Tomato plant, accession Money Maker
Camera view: horizontal (90 deg, fisheye); turntable rotation: 330 degrees
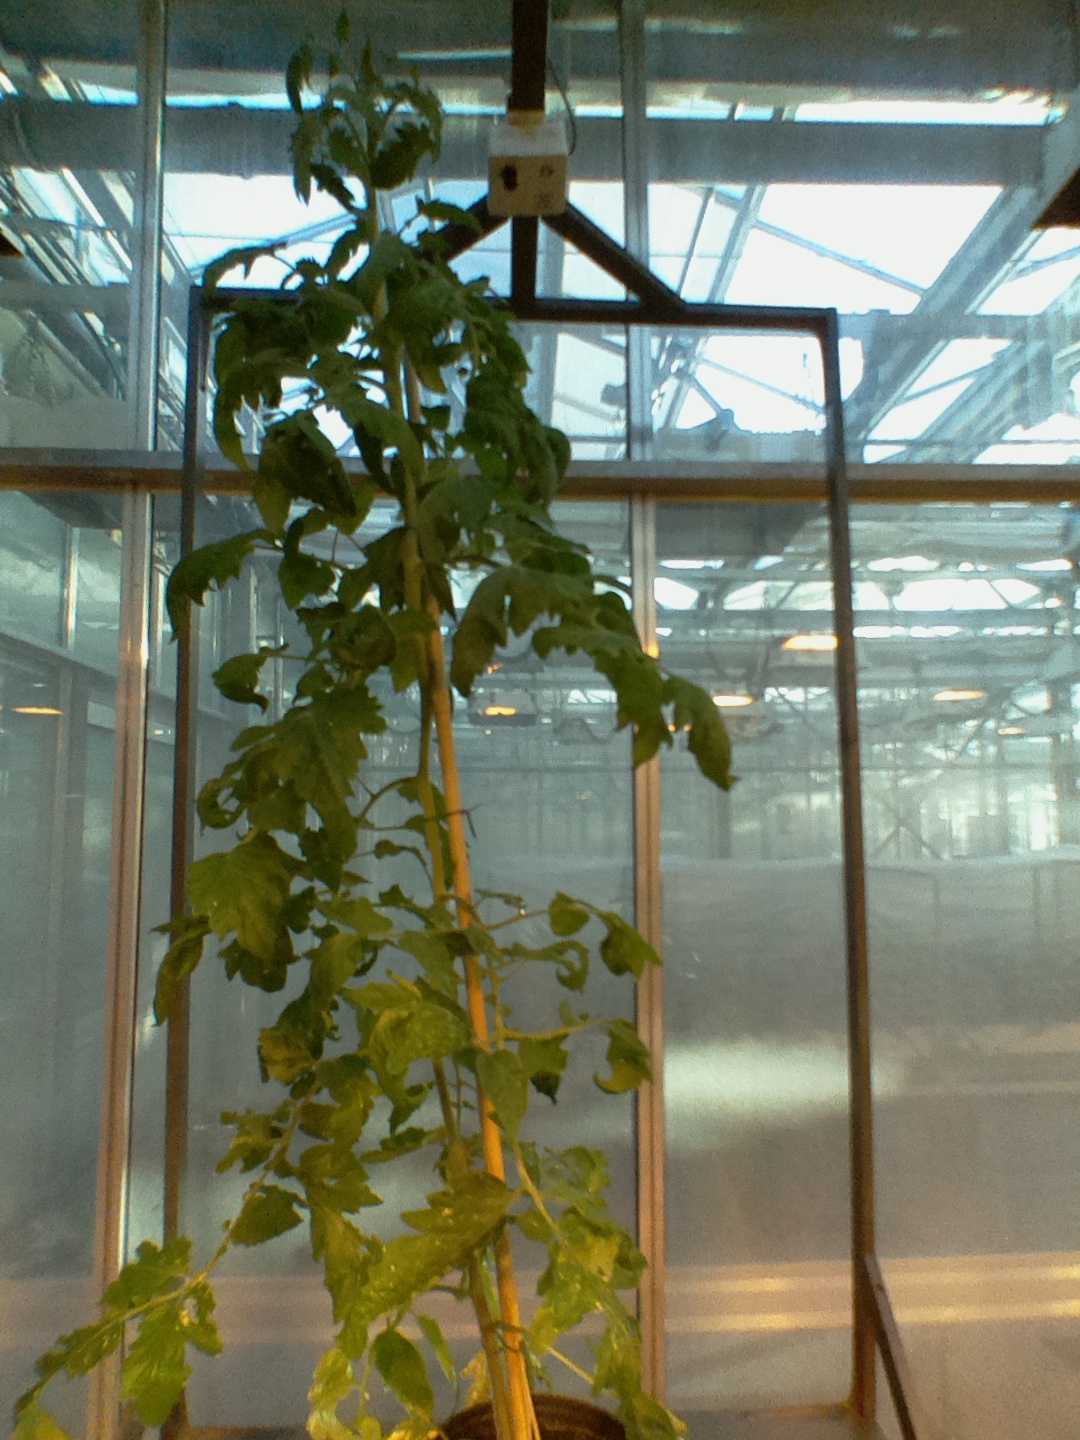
BBCH growth stage 65: Full flowering, 50%-60% of flowers open, first petals falling